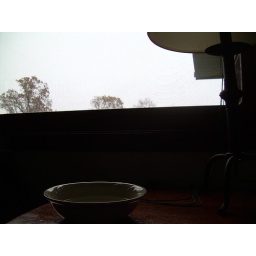
the bowl by the window